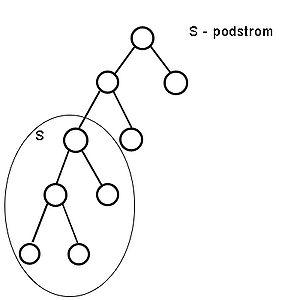
Sous-arbre dans un arbre